Paul Gustav Heinrich Bachmann

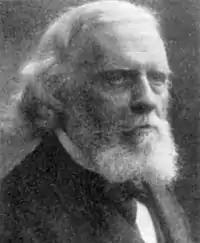
Bachmann late in his life

Bachmann introduced the Big O notation, which was later popularized by Edmund Landau.